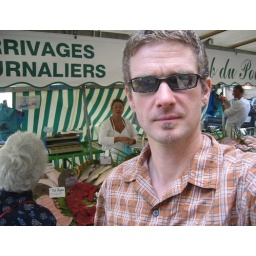
2005-08-06 - Self-portrait by a Parisian fish market